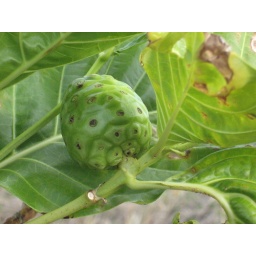
This was growing on the side of the road in a field of lava. The fruit is about the size of my fist.